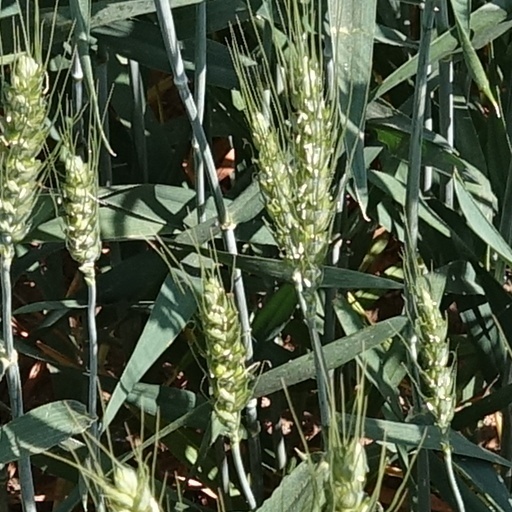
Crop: wheat